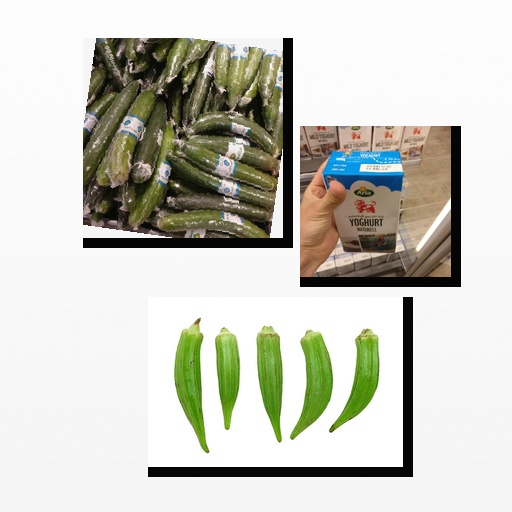
Food items: natural_yogurt, okra, cucumber